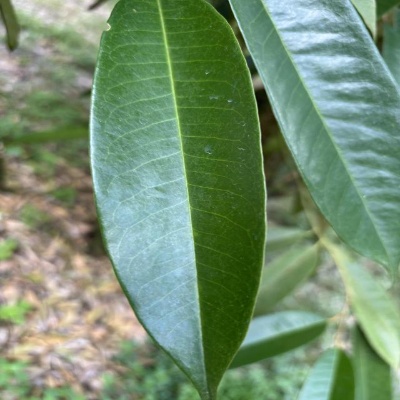
Label: Leaf_Healthy